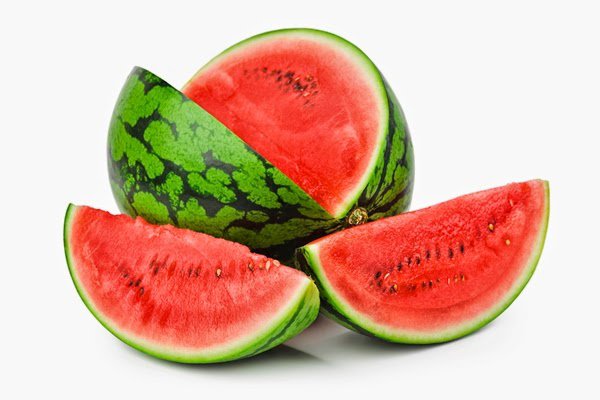
Label: Watermelon